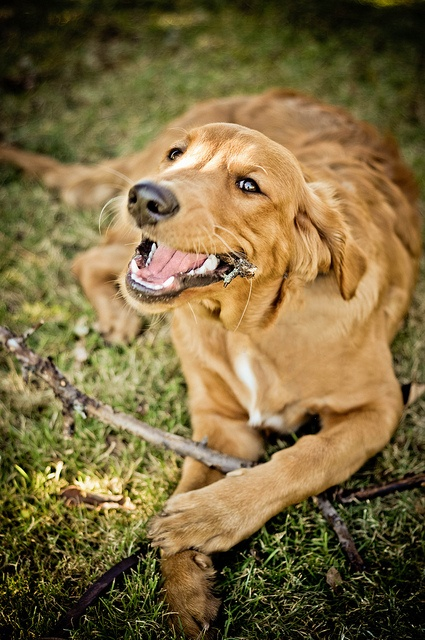
a brown and white dog with a stick on some grass
A happy dog lying on the ground with a stick in its hand.
A dog is holding a stick with its mouth hanging open.
Happy dog lying on the ground, posed for a picture.
A dog sits in the grass and holds a stick in its paws.